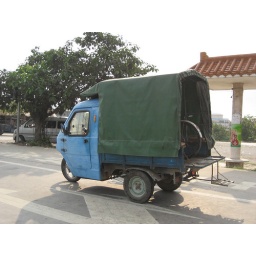
i just noticed this car has 3 wheels! wtf, its a bike car with a bike in the back. wow.